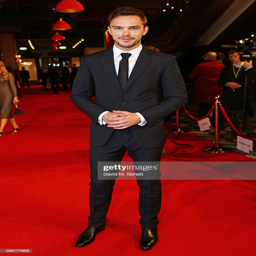
actor attends the uk premiere .